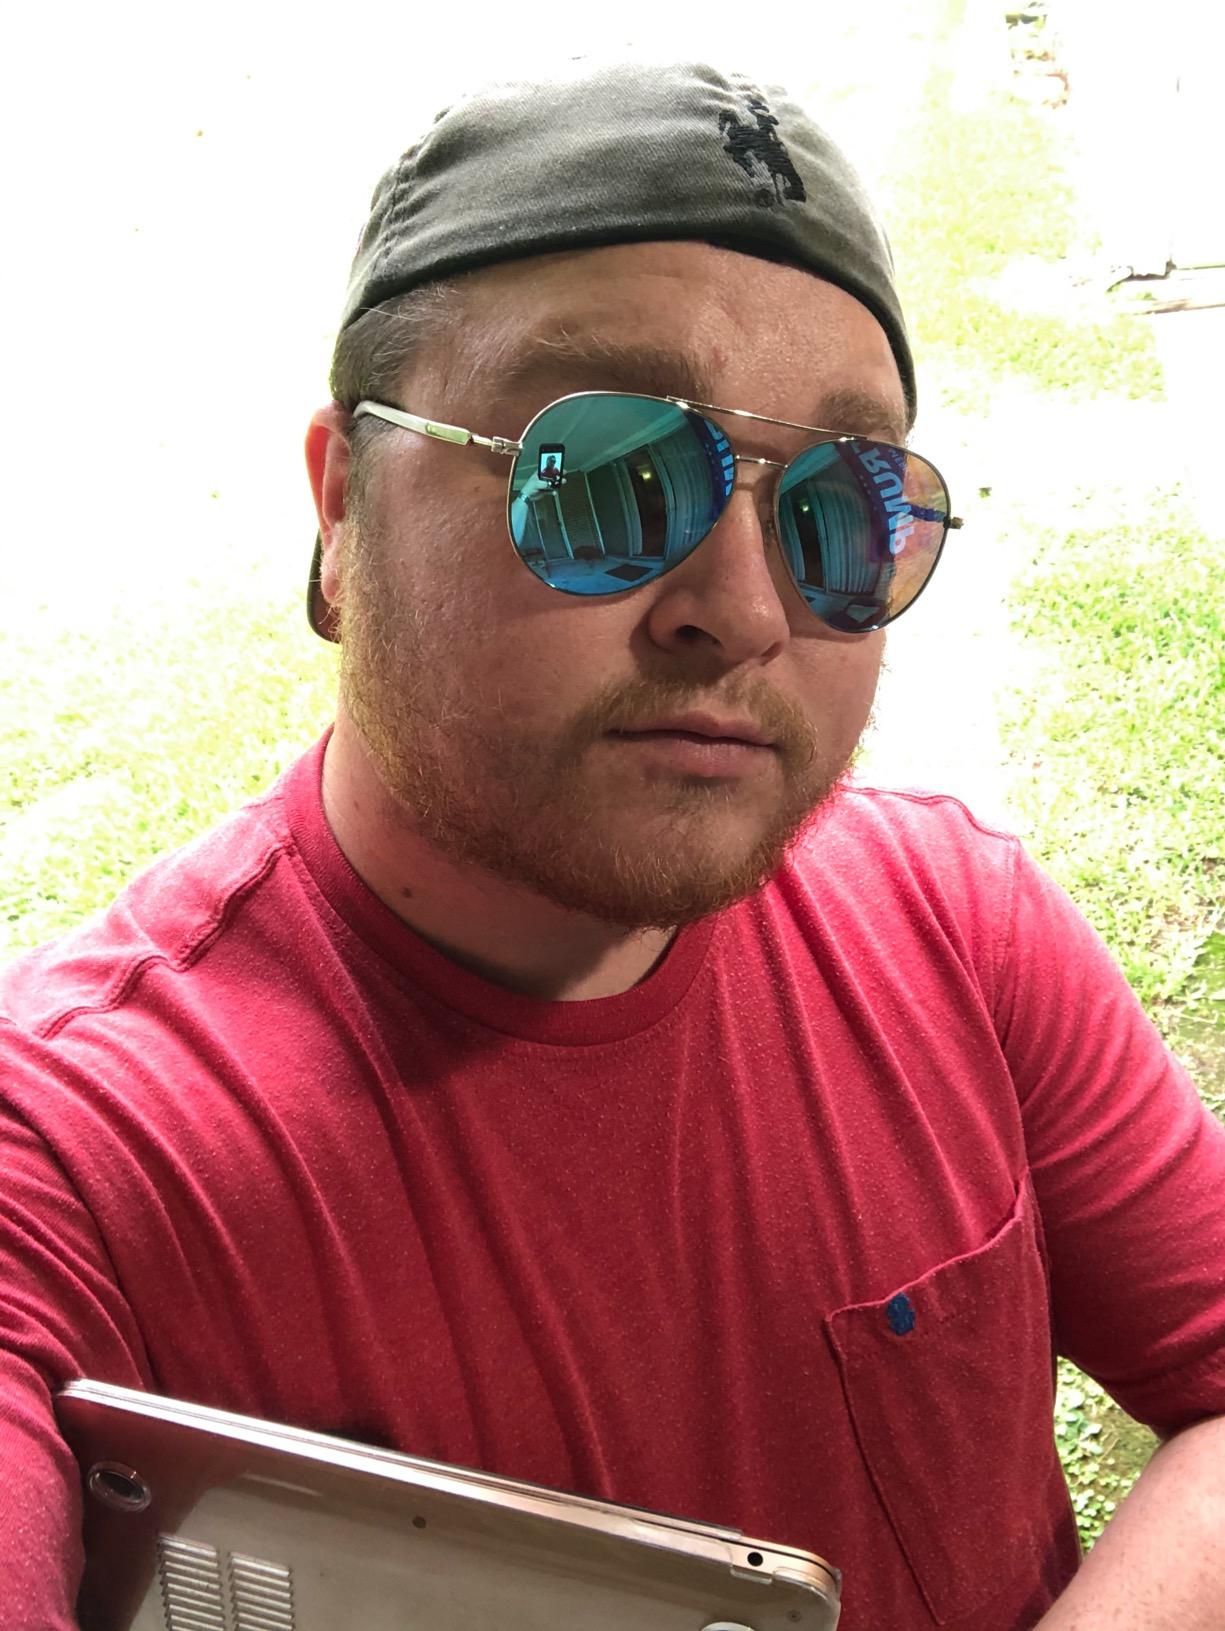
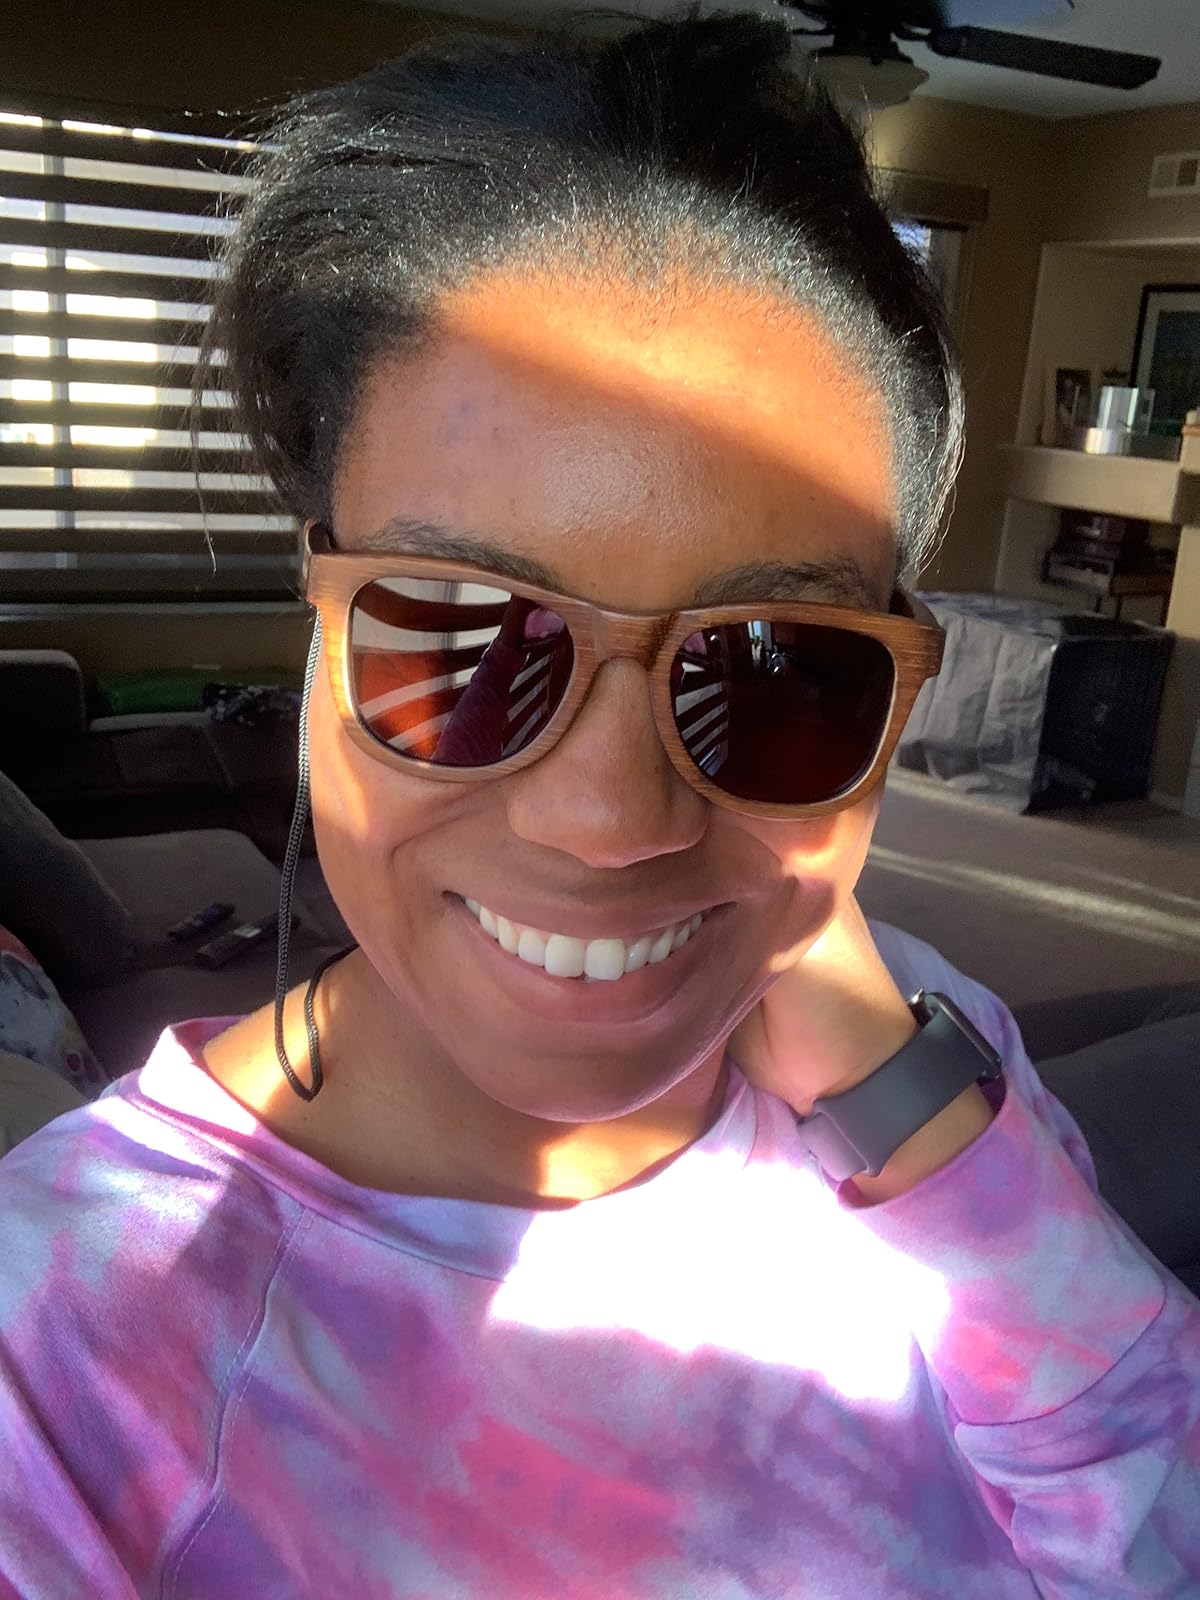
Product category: accessories_sunglasses
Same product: no